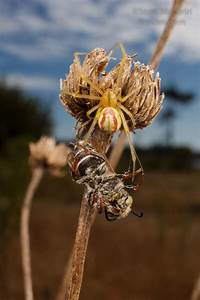
Label: ragno